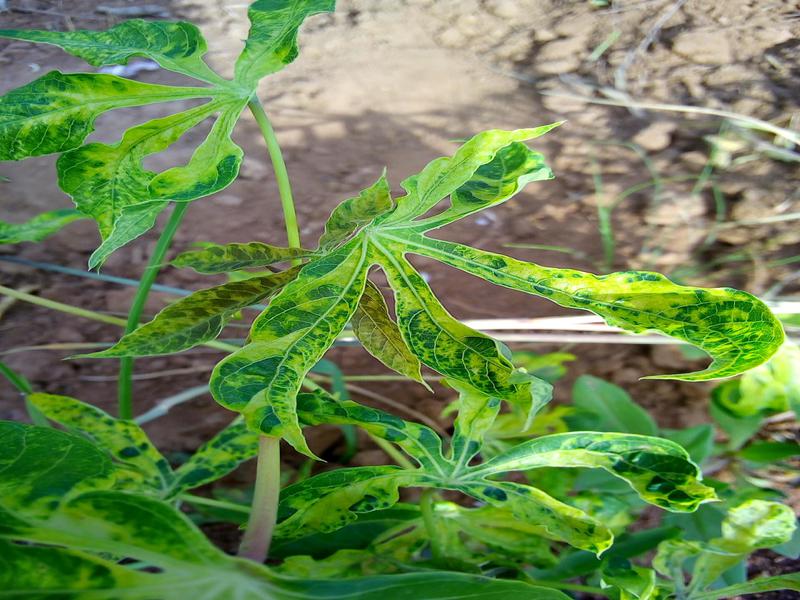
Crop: cassava
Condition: bacterial_blight